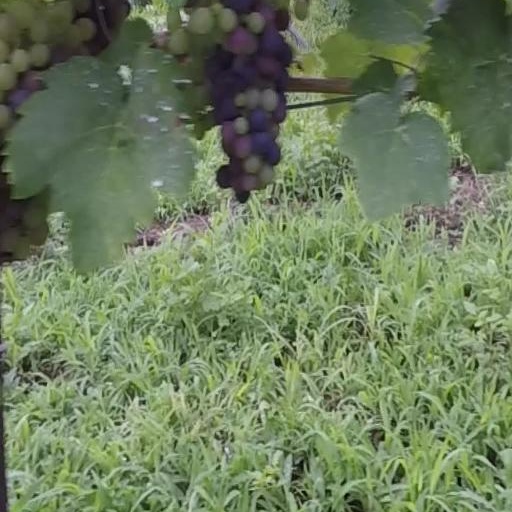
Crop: grape